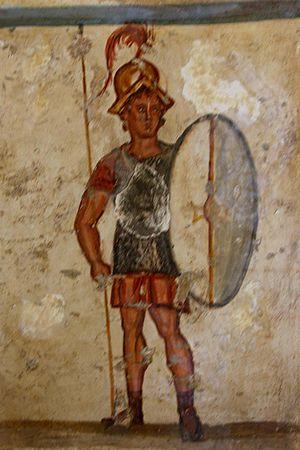
L'armée séleucide est l'armée du royaume séleucide, l'un des principaux États hellénistiques. Comme chez les Lagides et les Antigonides, elle repose sur le modèle macédonien forgé par Philippe II et Alexandre le Grand. Son principal corps d'infanterie est la phalange de piquiers, tandis que la cavalerie lourde tient un rôle prépondérant sur le champ de bataille. Outre ces unités traditionnelles, l'armée séleucide intègre une grande quantité de troupes asiatiques, dont des éléphants de guerre et des cataphractaires, ainsi que des mercenaires de toutes origines pour compléter ses forces.
Un thorakitès est un type de fantassin de l'époque hellénistique apparu au IIᵉ siècle av. J.-C. Les thorakitai sont des thuréophores plus lourdement protégés.
Les Séleucides sont une dynastie de l'époque hellénistique issue de Séleucos Iᵉʳ, l'un des Diadoques d'Alexandre le Grand, qui a constitué un empire formé de la majeure partie des territoires orientaux conquis par Alexandre, allant de l'Anatolie à l'Indus. Les Séleucides règnent de la fin du IVᵉ au Iᵉʳ siècle av. J.-C., avec pour cœur politique la Syrie, d'où l'appellation courante dès l'Antiquité de « rois de Syrie ». Les Séleucides règnent jusqu'au IIᵉ siècle av. J.-C. sur la Babylonie et la Mésopotamie dans la continuité des Perses achéménides. La Perside et la Médie ont quant à elles été plus difficilement soumises. Les Séleucides ont dû faire face à la volonté sécessionniste de nombreux territoires, comme le royaume gréco-bactrien, le royaume d'Arménie, le royaume de Pergame ou la Judée. Au milieu du IIᵉ siècle av. J.-C., la majeure partie des provinces iraniennes et mésopotamiennes tombent entre les mains des Parthes. En 64 av. J.-C., fortement amoindri par d'inextricables querelles de succession, le royaume passe sous la tutelle des Romains.